Hyman G. Rickover

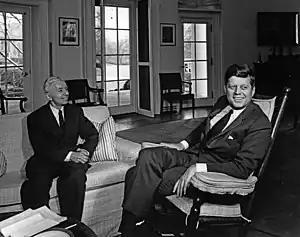
President Kennedy and Rickover, White House, 11 February 1963 "...in addition to the multilateral POLARIS force, we discussed education and how he and I were brought up as boys"

When he was a child still living in Russian-occupied Poland, Rickover was not allowed to attend public schools because of his Jewish faith. Starting at the age of four, he attended a religious school where the teaching was solely from the "Tanakh", i.e., "Old Testament", in Hebrew. Following his formal education in the United States, Rickover developed a decades-long and outspoken interest in the educational standards of the US as being a national security issue, particularly as compared during the Cold War era to Soviet Russia.